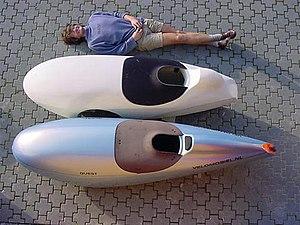
Ymte Mango Quest
La marque velomobiel.nl, basée aux Pays-Bas, à Dronten, conçoit et vend des vélomobiles.
Un ou une vélomobile est un cycle protégé par une carrosserie aérodynamique.